Takkari Donga

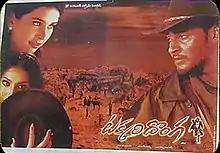
Poster

Takkari Donga is a 2002 Indian Telugu-language Western film directed and produced by Jayanth C. Paranjee. The film stars Mahesh Babu, Lisa Ray, Bipasha Basu, and Rahul Dev in pivotal roles. The film follows a fearless outlaw who offers to safeguard the daughter of his accomplice in return for a map to a secret diamond mine. However, his quest is compromised after a bandit gets wind of the secret map.